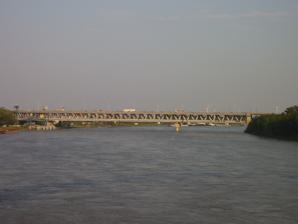
Building: Prístavný most
Country: Slovakia
Year built: 1985
Bridge in Bratislava Prístavný most Prístavný most from the Apollo Bridge Coordinates 48°08′05″N 17°08′27″E / 48.1348°N 17.1407°E / 48.1348; 17.1407 Carries D1 Crosses Danube Locale Bratislava Begins Ružinov Ends Petržalka Structurae ID 267780 Characteristics Total length 599 metres (1,965 ft) No. of lanes 4 Capacity 60,000/ History Construction start 1977 Construction end 1985 Opened 1985 Statistics Daily traffic 120,000 Location Prístavný most, view toward Petržalka Prístavný most (literally Harbour Bridge , until 1993 known as Most hrdinov Dukly or Dukla Heroes' Bridge ) is a double-floor motorway - railroad truss bridge over the Danube in Bratislava , Slovakia , near the Port of Bratislava . It lies on the D1 motorway. It is a 599 m long (1080 m with access roads) bridge (over the Danube part), and was built between 1977 and 1985. There are also pathways for pedestrians and cyclists on the bridge. Today, the bridge suffers from heavy traffic because it is a route for many commuters from Petržalka , and due to the lack of an outer circle around the city it is also a route for transfer traffic. The situation improved slightly after the opening of the nearby Apollo Bridge in 2005. Traffic jams are common around the bridge and they occur regularly at the end of each week and after traffic accidents . The bridge was built to handle around 60,000 vehicles/day, but current traffic consists of around 120,000 vehicles/day and it is rising. See also History of Bratislava References